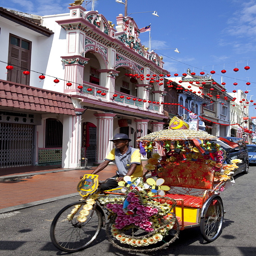
transit vehicle type in the historical center .